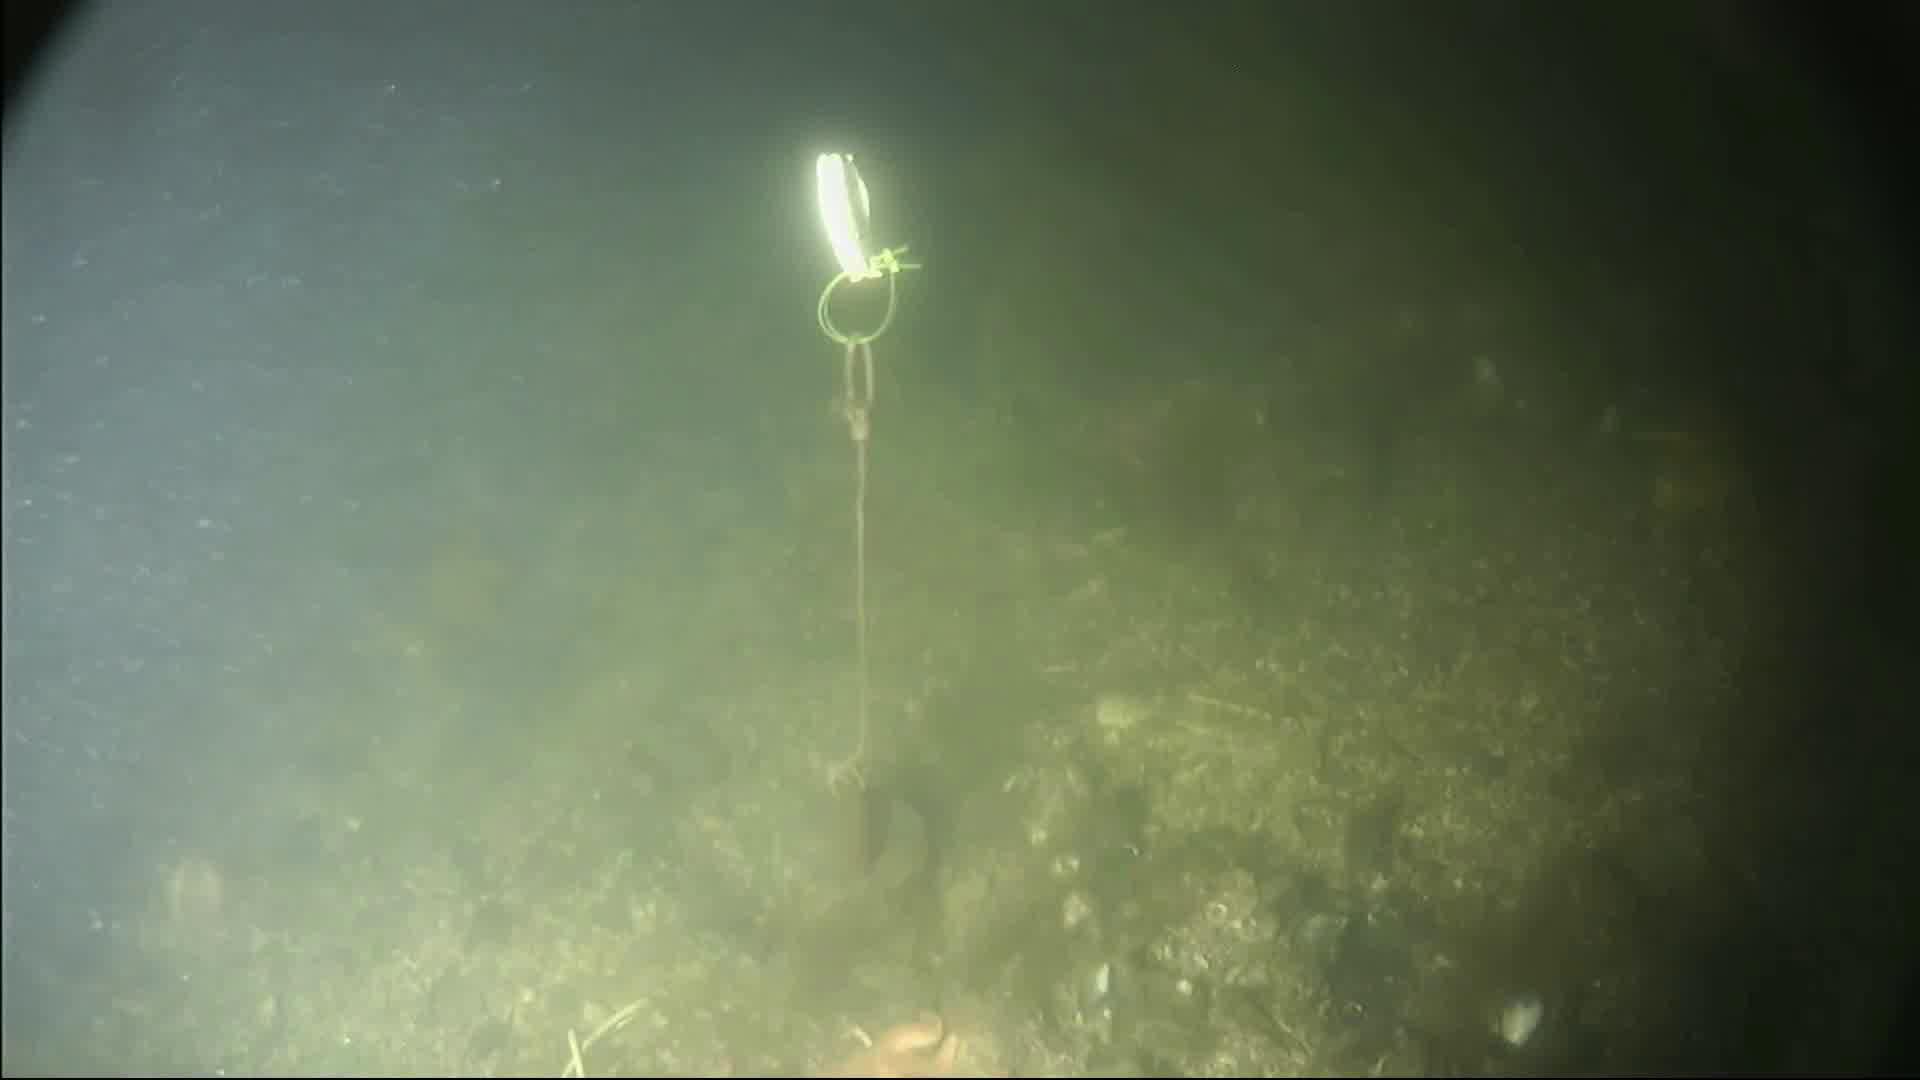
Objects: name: starfish
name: crab